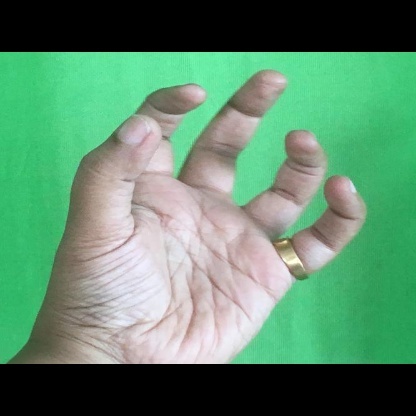
Mudra: Padmakosha